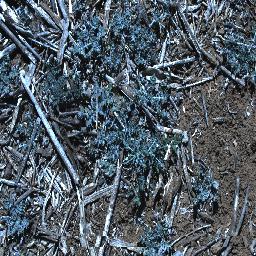
Label: parthenium